Storm Bay (British Columbia)

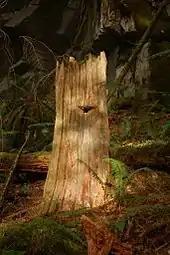

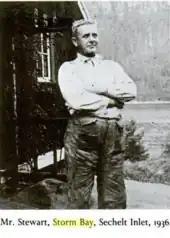
Homesteader

Storm Bay has been inhabited by the shíshálh (or Sechelt) nation, specifically the téwánkw sub-group of ?álhtulich, stl'ixwim, and skúpa (Sechelt, Narrows, and Salmon Inlets), for around eight millennia. Existing shell middens indicate ancient and long-term human habitation.